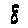
Label: 8